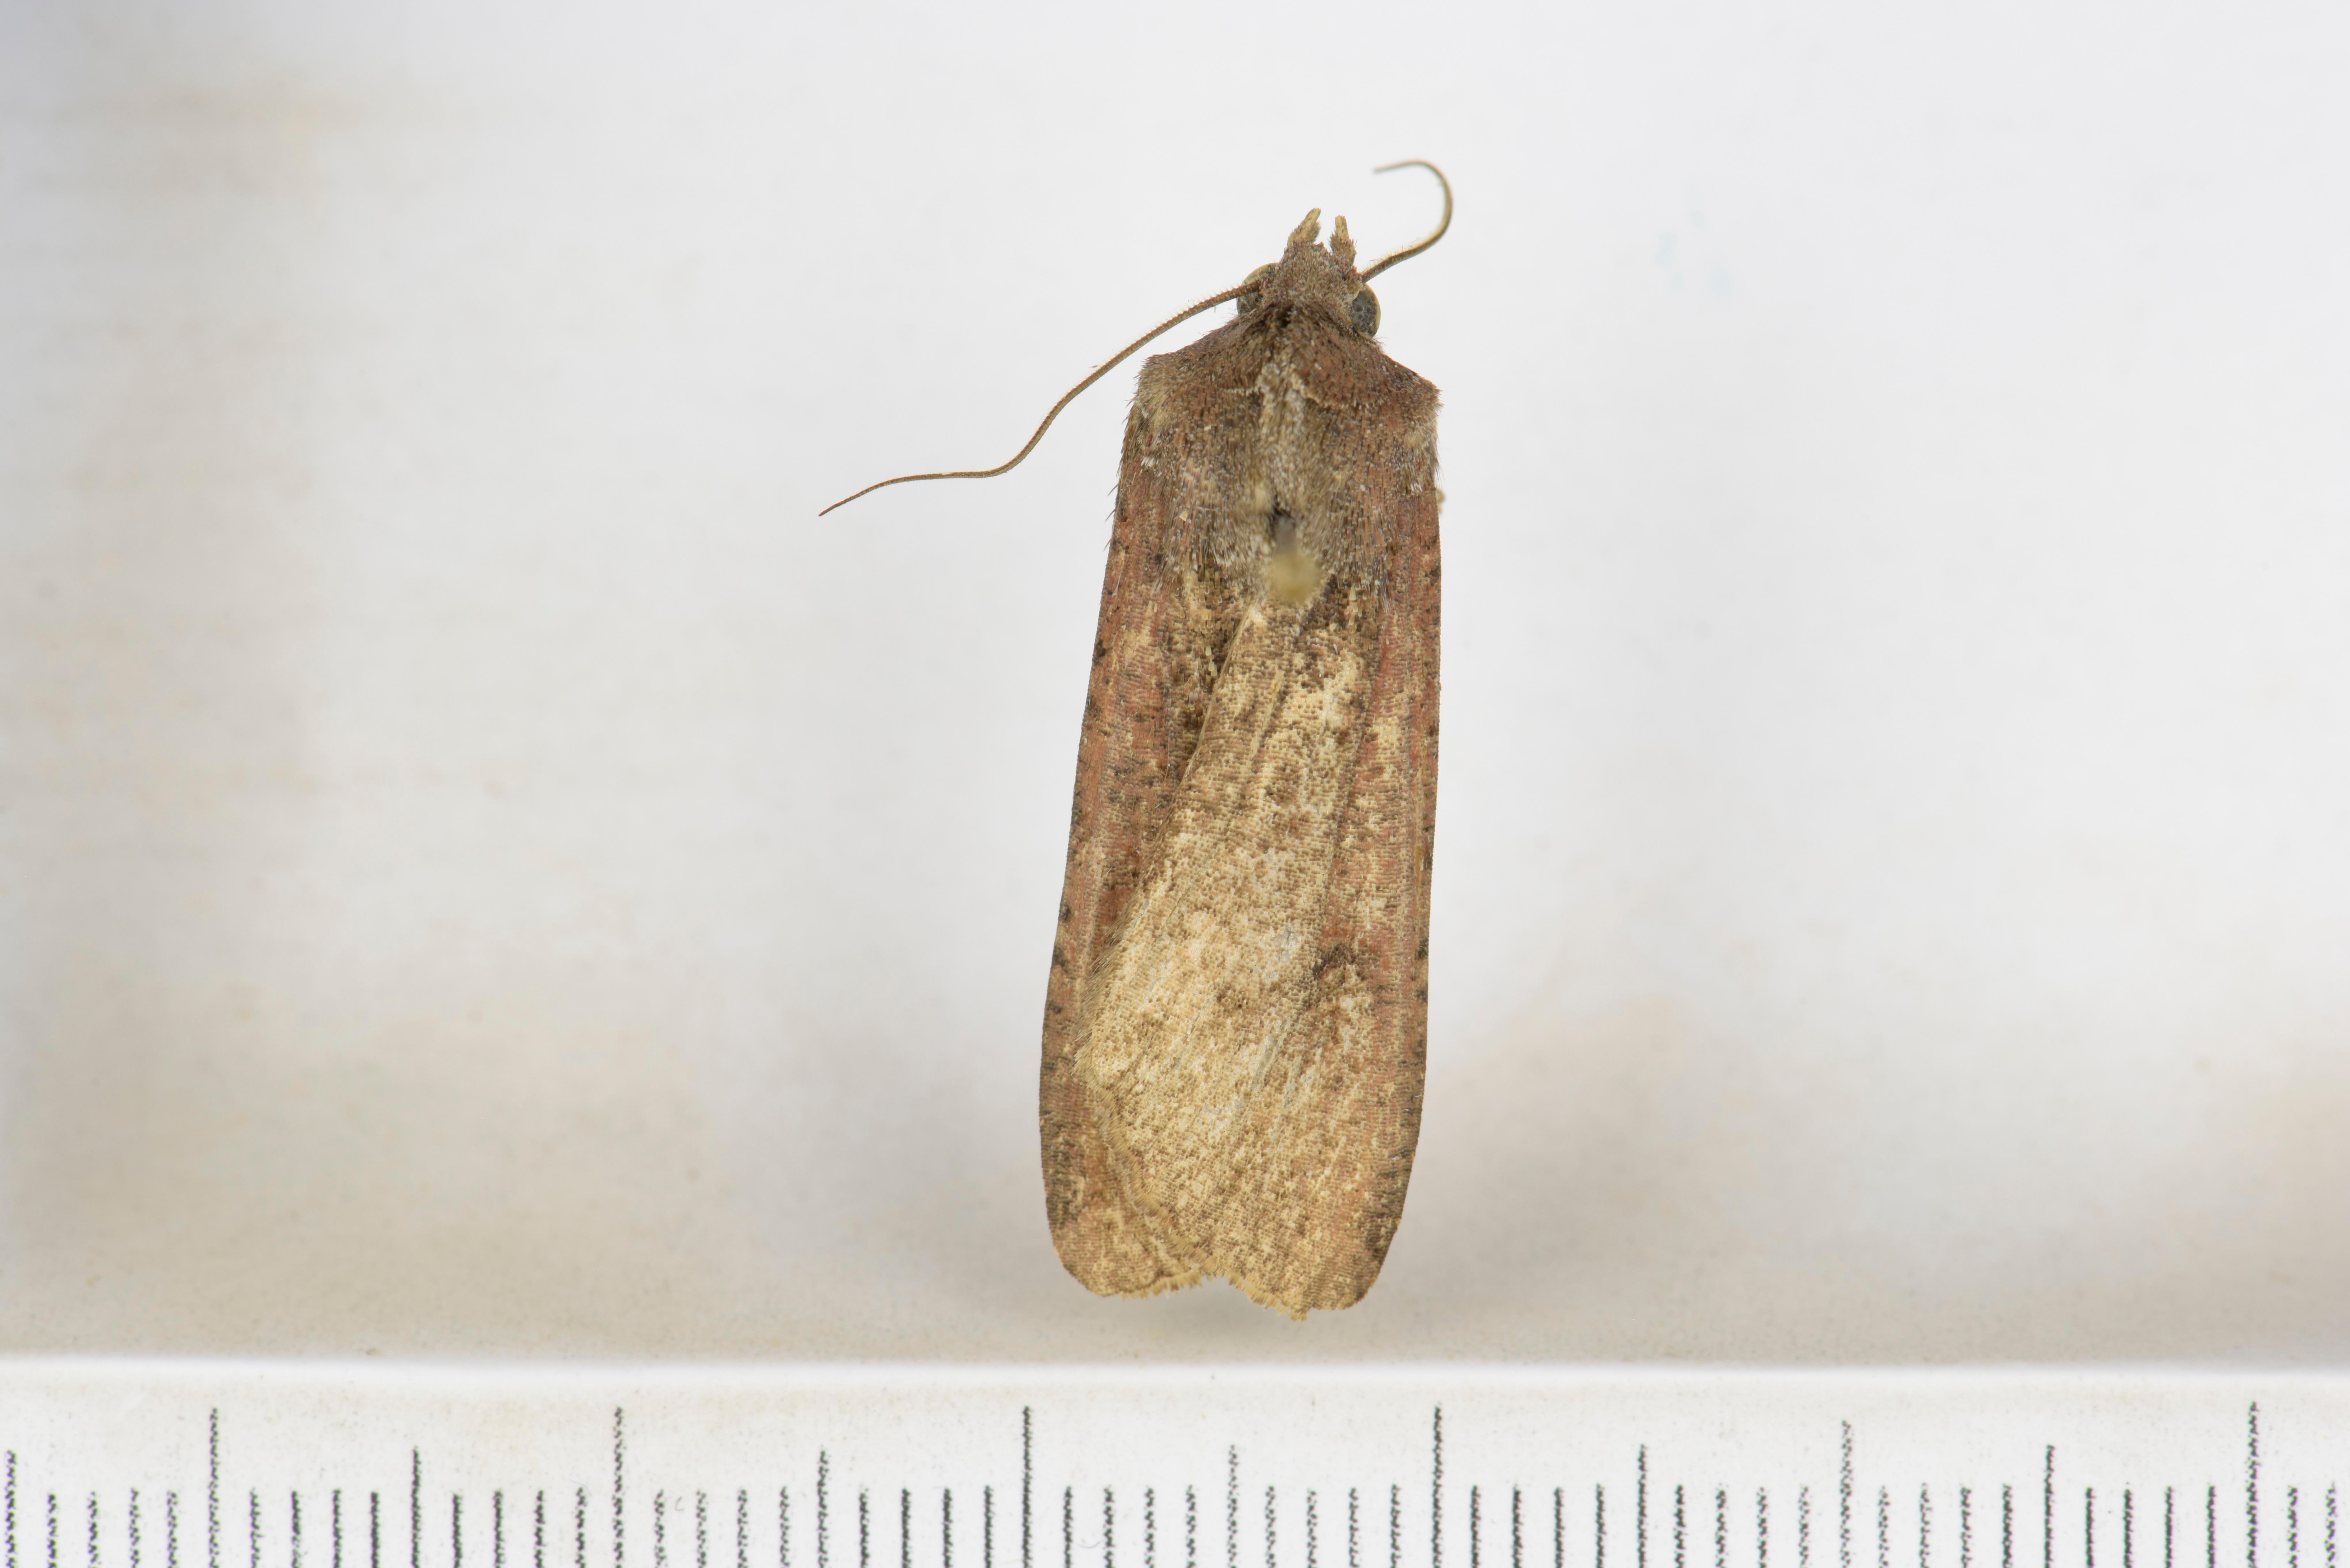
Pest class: cutworms